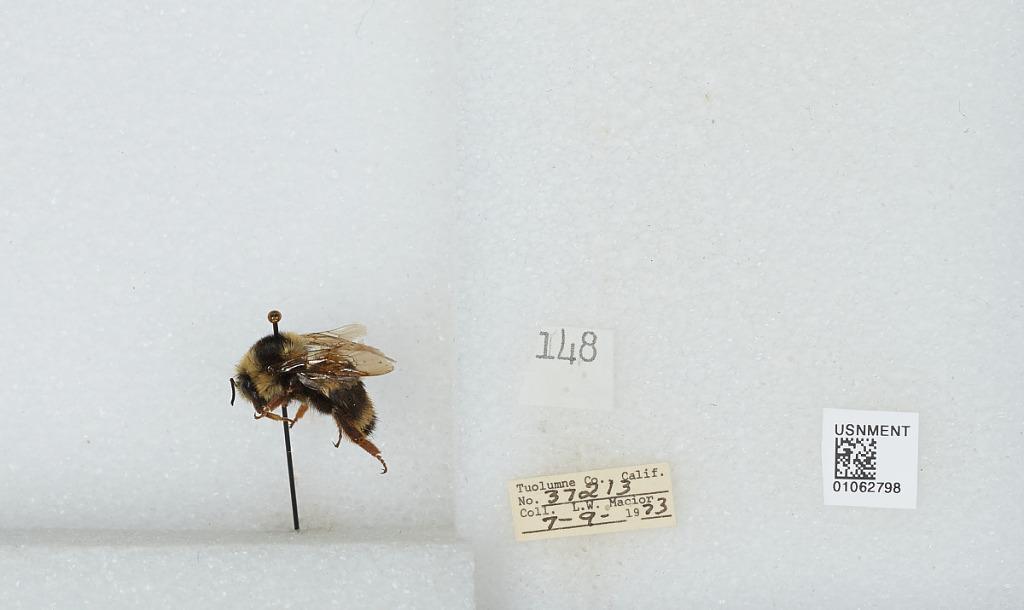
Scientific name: Bombus bifarius nearcticus
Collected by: L. Macior
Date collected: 1973-7-9
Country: United States
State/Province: California
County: Tuolumne
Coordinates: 38.02, -119.93